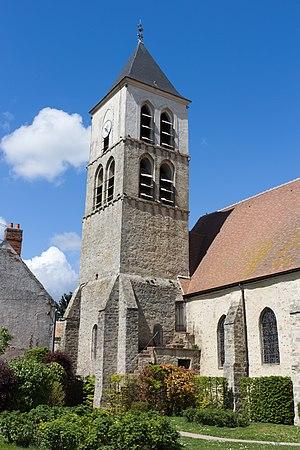
L'église Saint-Pierre de Cerny est une église paroissiale catholique, dédiée à saint Pierre, située dans la commune française de Cerny et le département de l'Essonne.